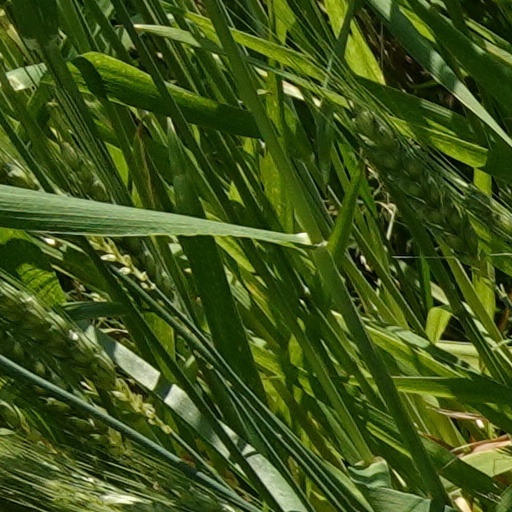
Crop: wheat